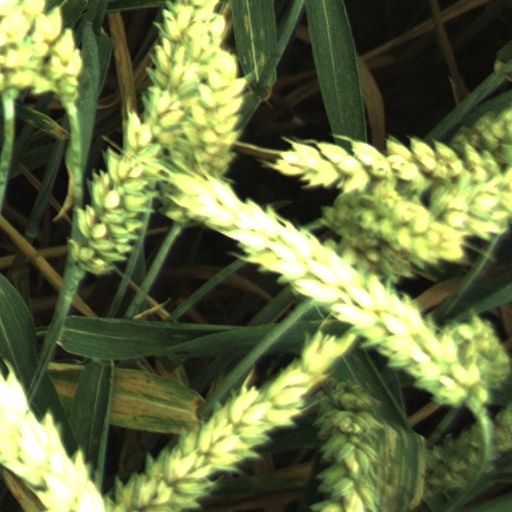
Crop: wheat